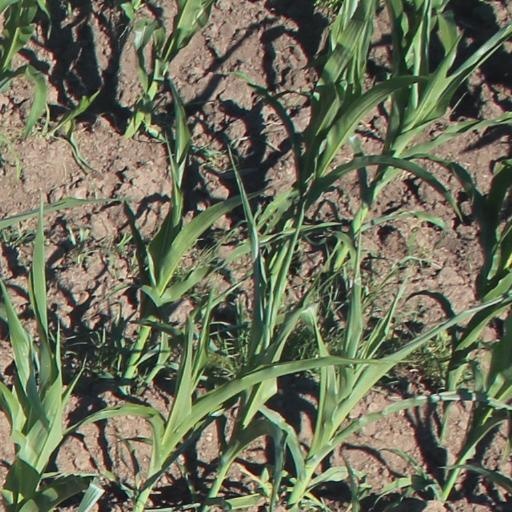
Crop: maize; corn